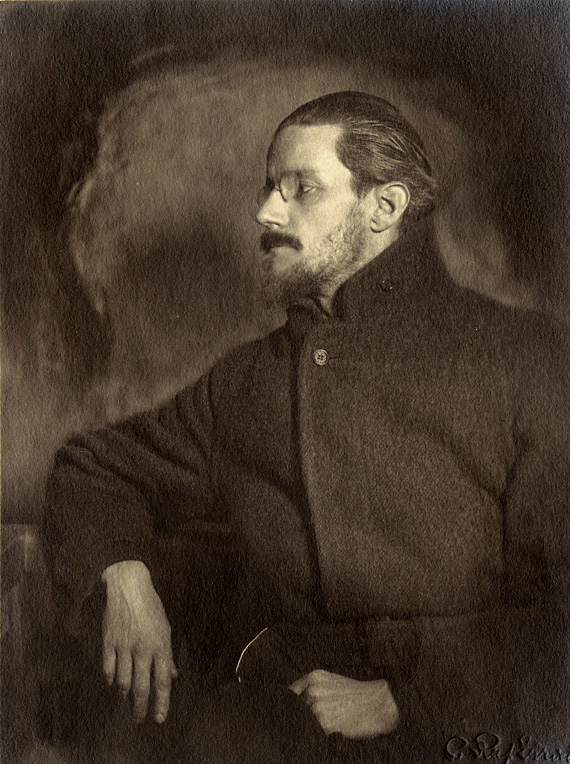
เจมส์ จอยซ์

| name = เจมส์ จอยซ์
| image = Revolutionary Joyce Better Contrast.jpg
| alt = Left profile photograph of bearded Joyce
| caption = จอยซ์ ที่ซือริช,
| birth_place = Rathgar, ดับลิน, ประเทศไอร์แลนด์
| death_place = ซือริช, ประเทศสวิตเซอร์แลนด์
| resting_place = Fluntern Cemetery, ซือริช
| occupation = Novelist
| language = อังกฤษ
| residence = ตรีเยสเต, ปารีส, ซือริช
| nationality = ไอริช
| citizenship = อังกฤษ
| alma_mater = University College Dublin
| period = 1914&ndash;1939
| genre = นิยาย, เรื่องสั้น, กวี
| movement = นวยุคนิยม
| notableworks = "Dubliners'ยูลิสซีส'ภาพชีวิตวัยเยาว์ของศิลปิน'มโนสำนึกของฟินเนกัน"
| spouse = Nora Barnacle (1931&ndash;เขาเสียชีวิต)
| children = Lucia Joyce|Lucia, Giorgio
| signature = James Joyce signature.svg
| signature_alt = James Joyce
| years_active = 1904&ndash;1940
เจมส์ จอยซ์ (; 2 กุมภาพันธ์ ค.ศ. 1882 – 13 มกราคม ค.ศ. 1941) เป็นนักเขียนชาวไอริช เกิดในเมืองดับลิน แต่ไปจากบ้านเกิดตั้งแต่ยังหนุ่ม ซึ่งต้องการหลีกหนีจากปัญหาสังคมและเรื่องศาสนา โดยไปอาศัยอยู่ที่ปารีส งานเขียนที่สำคัญได้แก่ “"ยูลิสซีส"” (ค.ศ. 1922) และ "Finnegans Wake" (ค.ศ. 1939)
เจมส์ จอยซ์ มีงานเขียนสามชิ้นที่ได้รับการจัดให้อยู่ในกลุ่ม “นวนิยายดีที่สุดร้อยเรื่องโดยโมเดิร์นไลบรารี” (Modern Library 100 Best Novels) ของคริสต์ศตวรรษที่ 20 This ranking was by the Modern Library Editorial Board of authors and critic ที่ทำโดย Modern Library
ไฟล์:Joyce - Dubliners, 1914 - 3690390 F.jpg|thumb|upright|"Dubliners", 1914
* “"Ulysses"” () - ลำดับหนึ่ง
* “"A Portrait of the Artist as a Young Man"” () - ลำดับสาม
* “"Finnegans Wake"” () - ลำดับเจ็ดสิบเจ็ด
== อ้างอิง ==
หมวดหมู่:นักเขียนชาวไอริช
หมวดหมู่:งานเขียนของเจมส์ จอยซ์|
หมวดหมู่:บุคคลจากดับลิน